James Paxton (baseball)

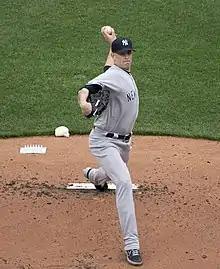
Paxton with the Yankees in 2019

On November 19, 2018, the Mariners traded Paxton to the New York Yankees for Justus Sheffield, Dom Thompson-Williams, and Erik Swanson. On April 21, 2019, Paxton became only the second Yankees pitcher (after David Cone in 1998) to strike out 12 or more batters in consecutive starts. In 2019 he was 15–6 with a 3.82 ERA in 29 starts, in which he struck out 186 batters in innings (11.1 strikeouts per 9 innings).